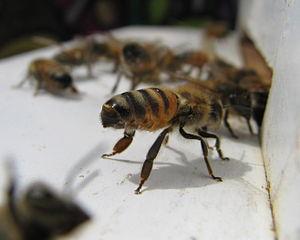
L’intelligence des abeilles fait l'objet de nombreuses études. Les expériences réalisées par les éthologistes sur les abeilles montrent que ces animaux à l’organisation sociale particulière ont des facultés cognitives étonnantes de telle sorte qu'on puisse parler d'intelligence individuelle alors qu'elles sont pourvues d'un cerveau de 1 mm³ contenant seulement 960 000 neurones. Elles forment de plus des communautés sociales capables d'adaptation intelligente lorsqu'elles sont en groupe : on parle alors d'intelligence collective.